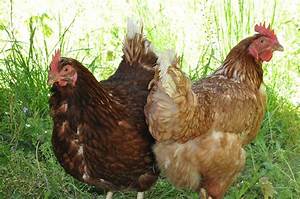
Label: gallina